Christmas Eve

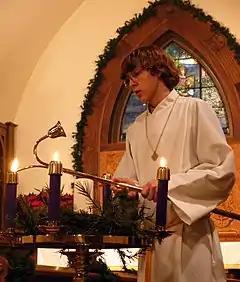
Advent wreath, lighting the candle

Lutherans traditionally practice Christmas Eve Eucharistic traditions typical of Germany and Scandinavia. "Krippenspiele" (Nativity plays), special festive music for organ, vocal and brass choirs and candlelight services make Christmas Eve one of the most beloved days in the Lutheran Church calendar. Christmas Vespers is popular in the early evening, and Midnight Masses are also widespread in regions which are predominantly Lutheran. The old Lutheran tradition of a Christmas Vigil in the early morning hours of Christmas Day (Christmette) can still be found in some regions. In eastern and middle Germany, congregations still continue the tradition of "Quempas singing": separate groups dispersed in various parts of the church sing verses of the song "He whom shepherds once came Praising" ("Quem pastores laudavere") responsively.